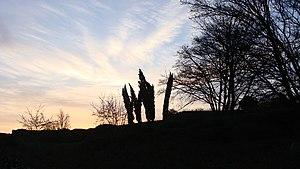
Vue d'artiste
Le parc départemental Georges-Valbon, communément appelé parc de La Courneuve, vient au 3ᵉ rang des parcs et bois de la région parisienne de par sa taille, avec une superficie de 417 hectares. Après le Bois de Vincennes et le Bois de Boulogne, c'est le plus grand parc de l'Île-de-France, hors de Paris. Renommé parc Georges-Valbon le samedi 9 janvier 2010, en hommage au premier président du conseil général de la Seine-Saint-Denis.